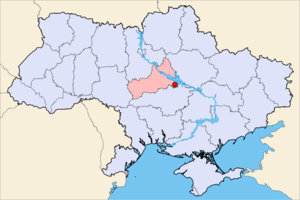
Soubotov, ou Soubotiv est un village du centre de l'Ukraine qui est le lieu de naissance et de sépulture de l'hetman Khmelnytsky. Il se trouve à 7 kilomètres de Tchiguirine. Sa population, en baisse, est d'environ 850 habitants en 2013.